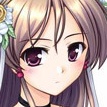
Portrait style: Anime Portrait